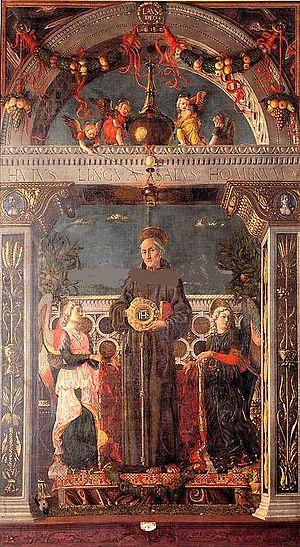
Le Saint Bernardin de Sienne et deux anges est une peinture d'Andrea Mantegna datant de 1460, conservée à la pinacothèque de Brera.